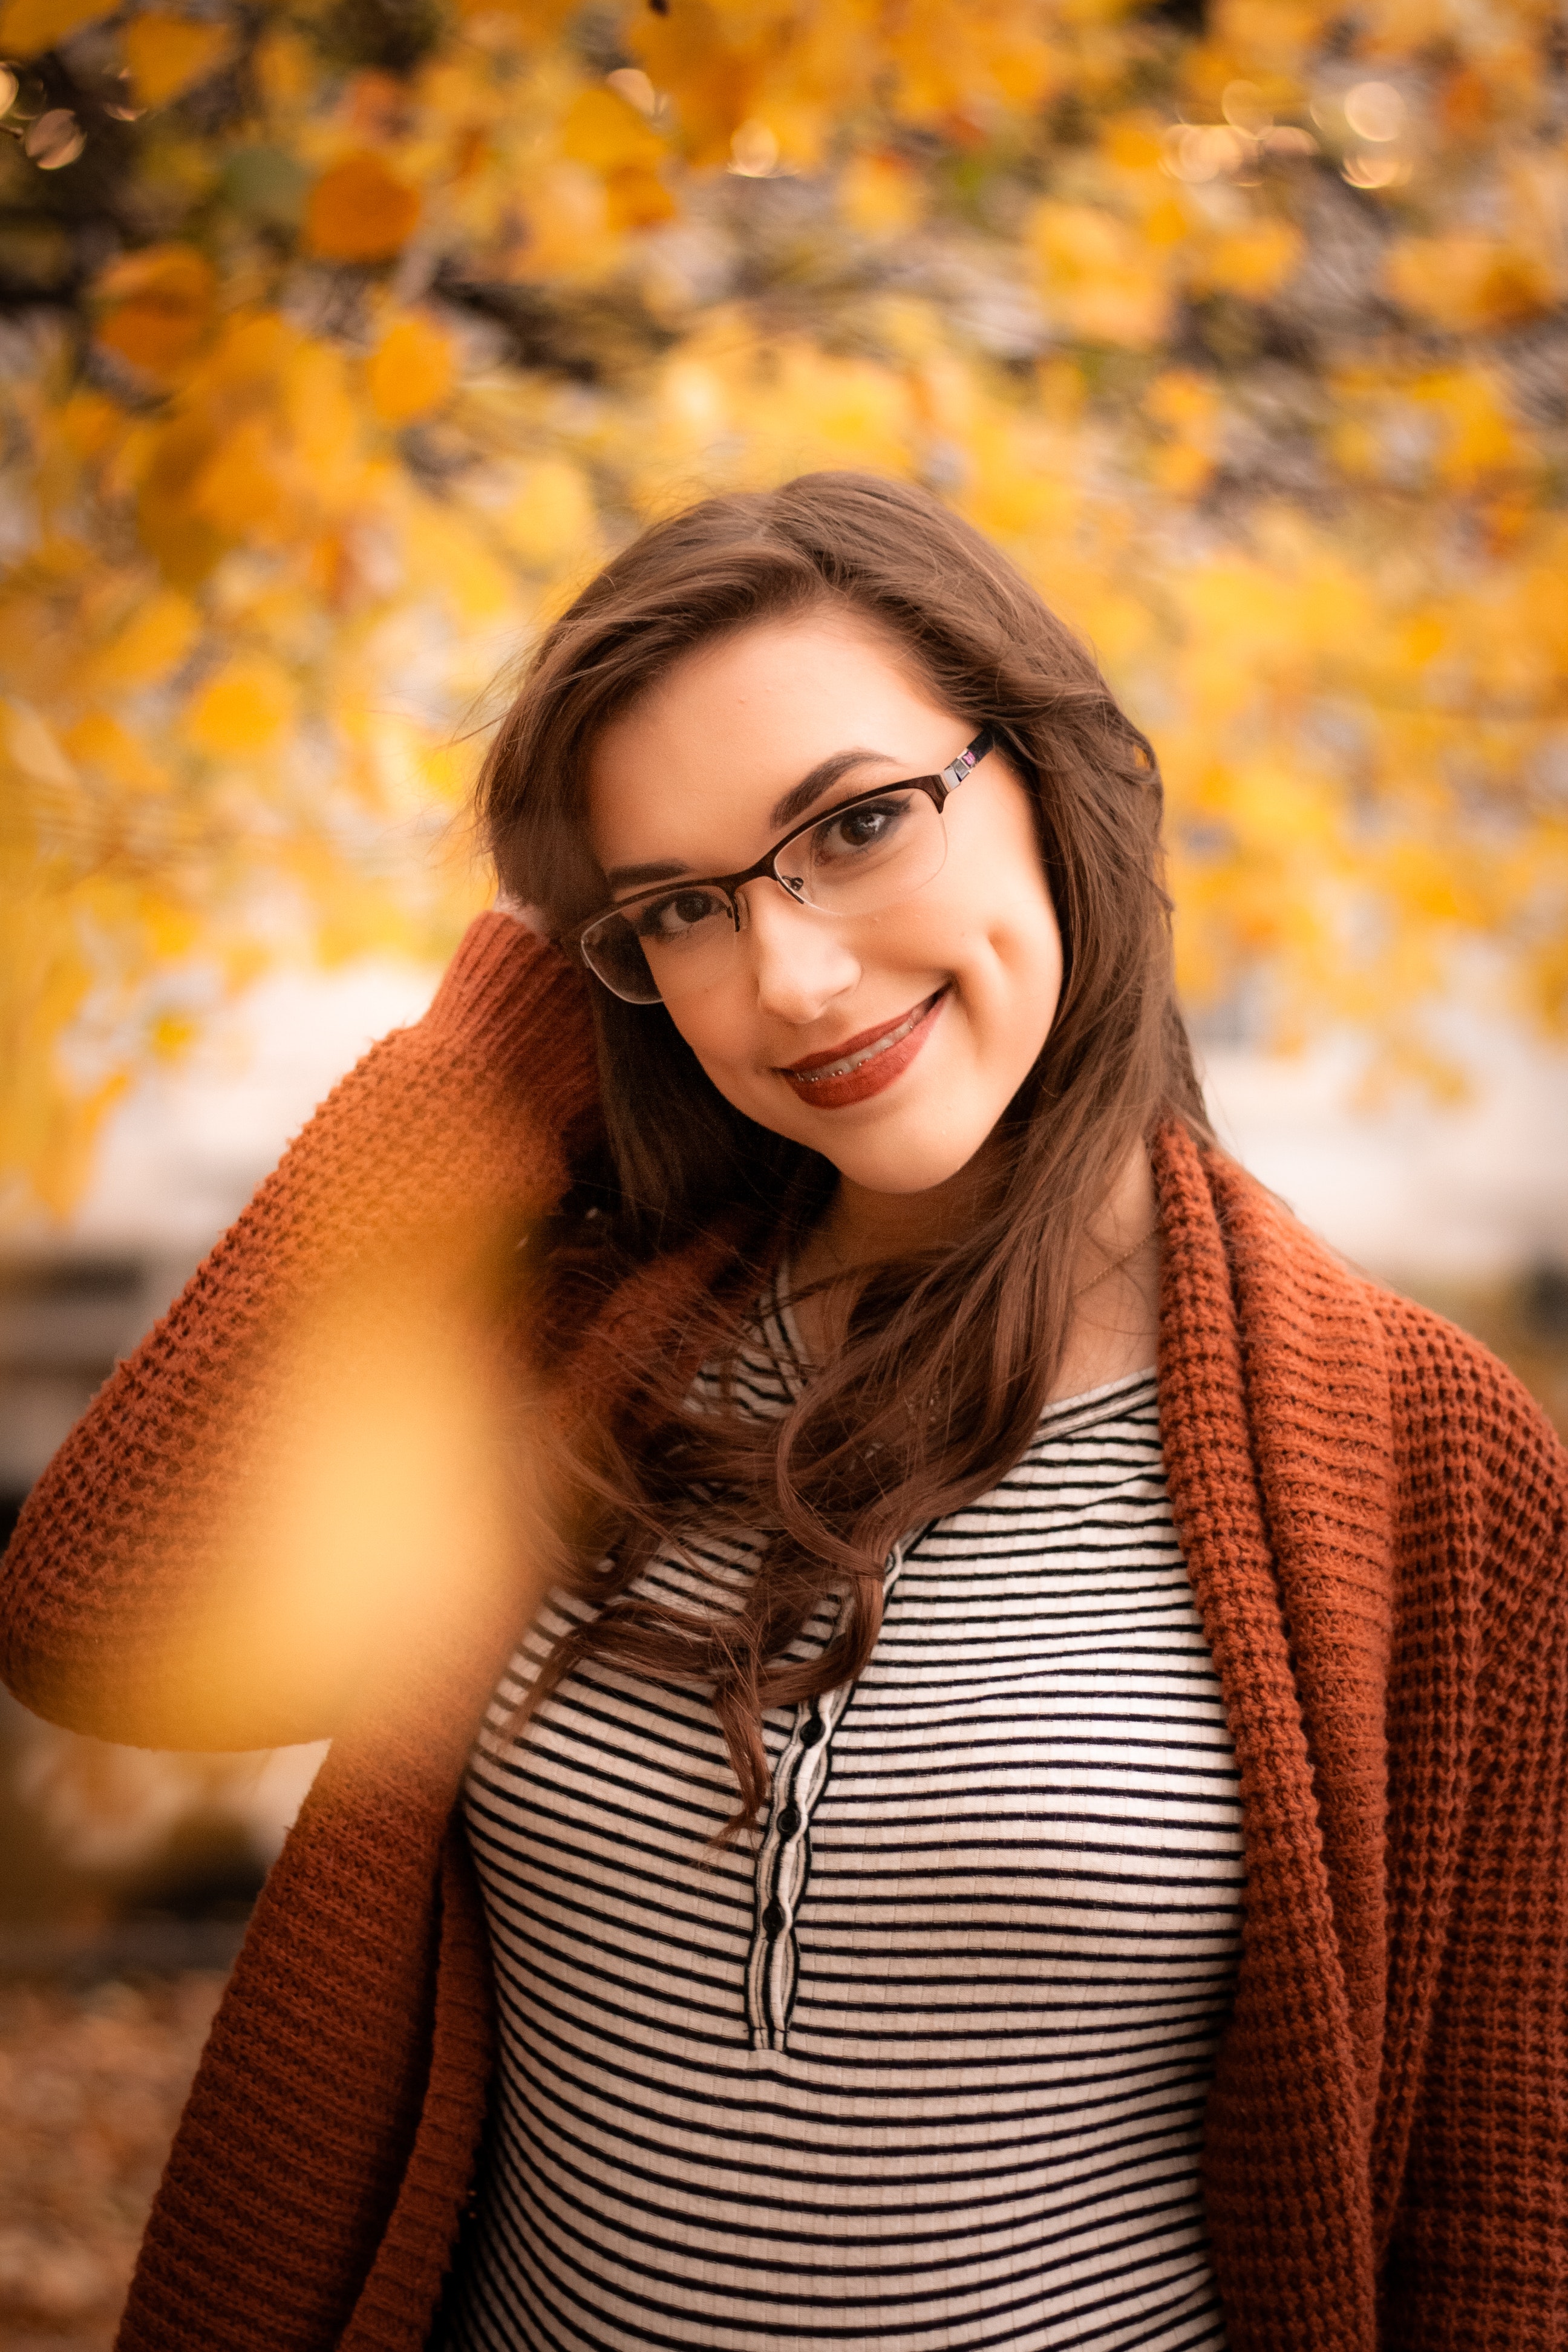
hair, People in nature, face, facial expression, beauty, eyewear, yellow, glasses, autumn, smile, orange, leaf, head, skin, lip, hairstyle, blond, long hair, tree, portrait photography, photography, photo shoot, brown hair, sunlight, portrait, grass, vision care, happy, plant, flash photography, model, fawn